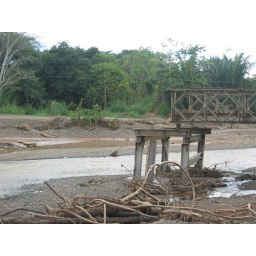
This is a washed out bridge on the road from Quepos to Dominical in Costa Rica. Taken in November 2005.